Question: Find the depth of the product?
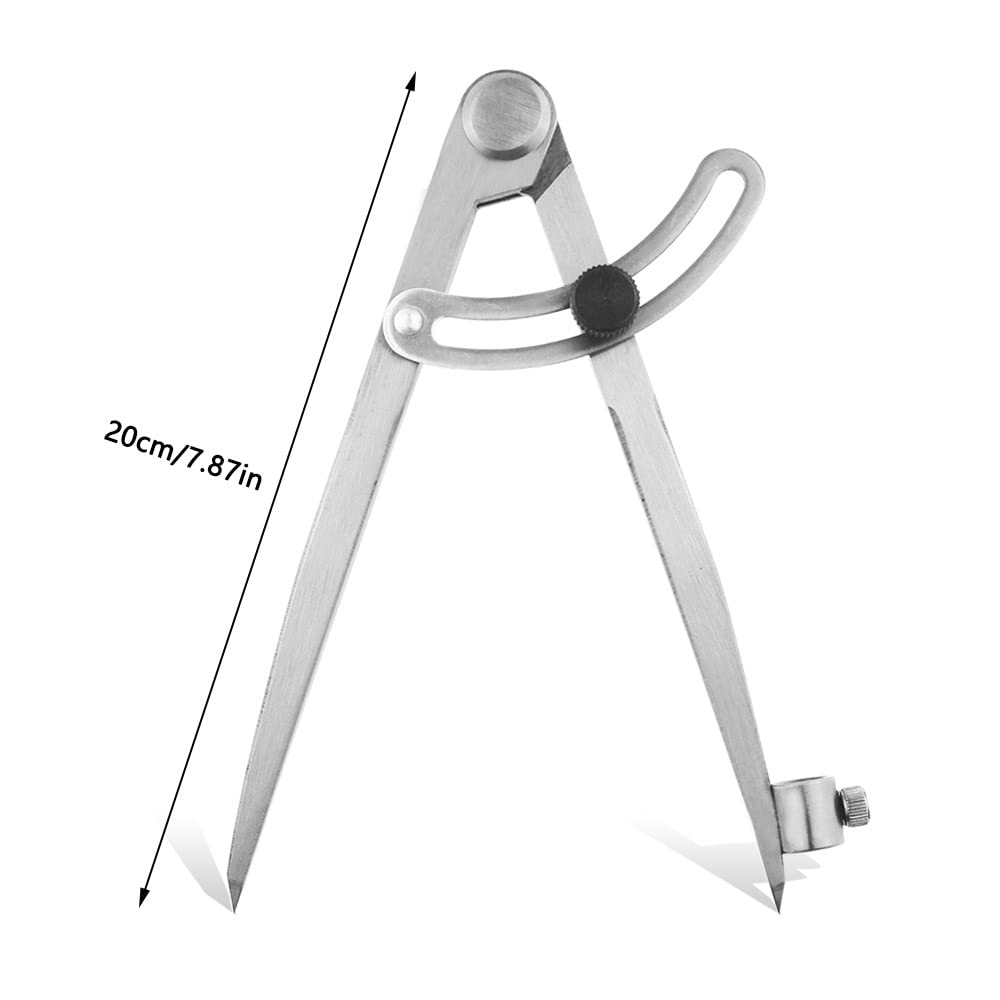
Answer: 20.0 centimetre